Minusheet perfusion culture system

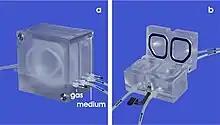
Figure 6: Gas exchange and gas expander module for perfusion culture. (a) A gas exchange module is used when the adaptation of respiratory gas in perfusion culture has to be performed. The desired gas composition is transported to a spiral of silicone tube containing the culture medium by a gas inlet and outlet. Between the walls of the silicone tube, gas is exchanged. (b) A gas expander module is used for the elimination of gas bubbles during the transport of the culture medium. Medium with gas bubbles is entering the inlet and has to pass a barrier. Here, the medium expands, and bubbles are separated. Finally, medium leaves the container bubble-free but gas-saturated.

Performing perfusion culture experiments it always has to be considered that gas bubbles are forming during slow transport of culture medium. They arise during suction of medium in the storage bottle, during transport within the tube, during distribution within the culture container and during elimination on the way to the waste bottle. Due to unknown reasons gas bubbles accumulate especially at material transitions between tubes, connectors and perfusion containers. First these gas bubbles are so small that they cannot be observed with the human eye, but during ongoing transport of culture medium they increase in size and are able to form an embolus that massively impedes medium flow. Within a culture container gas bubbles are leading to a regional shortage of medium supply and are causing breaks in the fluid continuum so that massive fluid pressure changes result. In a gradient perfusion culture container, where two media are transported at exactly the same speed, embolic effects can lead to pressure differences destroying in turn the contained epithelial barrier [5,9].